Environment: real
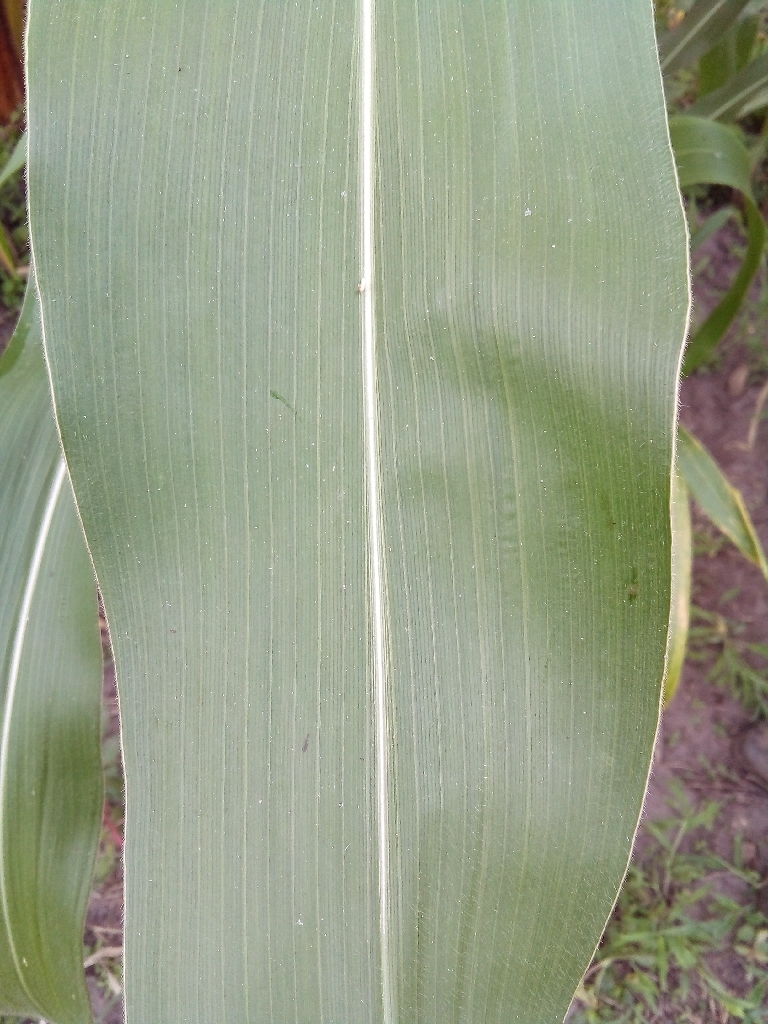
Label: healthy